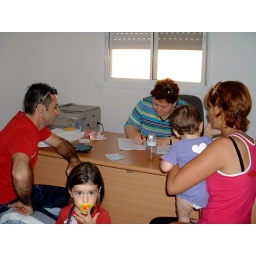
The Dahan's from Nisanit in Gush Katif sign on for a new home in Nitzan.